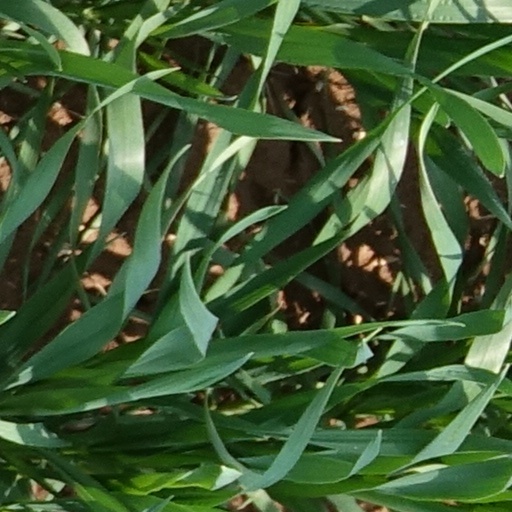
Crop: wheat